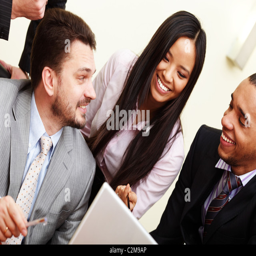
multi ethnic business team at a meeting .